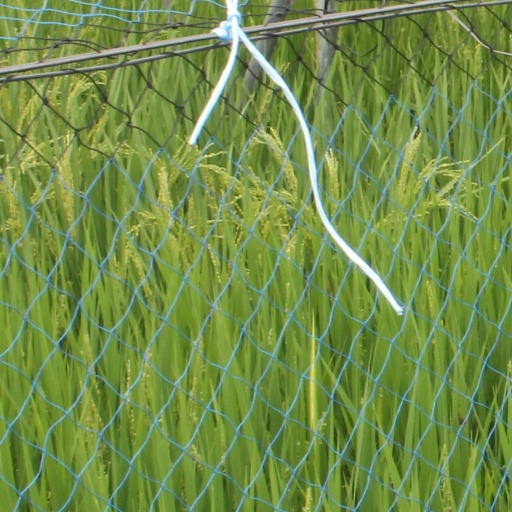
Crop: rice